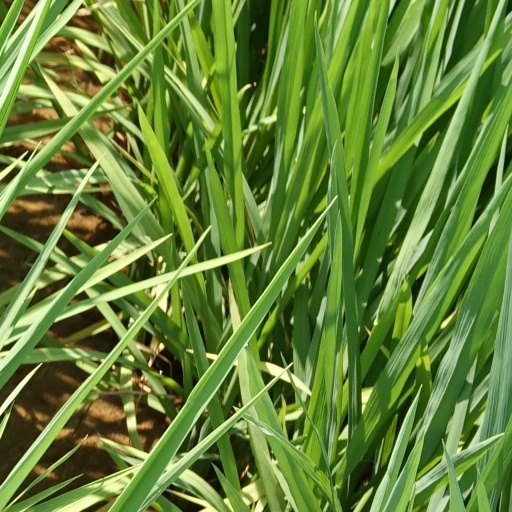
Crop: rice